History of Macau

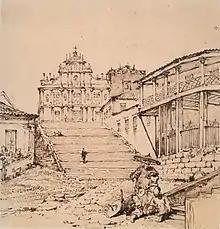
St. Paul's Cathedral in the 19th century by George Chinnery (1774–1852)

Macau is a special administrative region (SAR) of the People's Republic of China. It was leased to Portugal in 1557 as a trading post in exchange for a symbolic annual rent of 500 tael. Despite remaining under Chinese sovereignty and authority, the Portuguese came to consider and administer Macau as a "de facto" colony. Following the signing of the Treaty of Nanking between China and Britain in 1842, and the signing of treaties between China and foreign powers during the 1860s, establishing the benefit of "the most favoured nation" for them, the Portuguese attempted to conclude a similar treaty in 1862, but the Chinese refused, owing to a misunderstanding over the sovereignty of Macau. In 1887 the Portuguese finally managed to secure an agreement from China that Macau was Portuguese territory. In 1999 it was handed over to China. Macau was the last extant European territory in continental Asia.